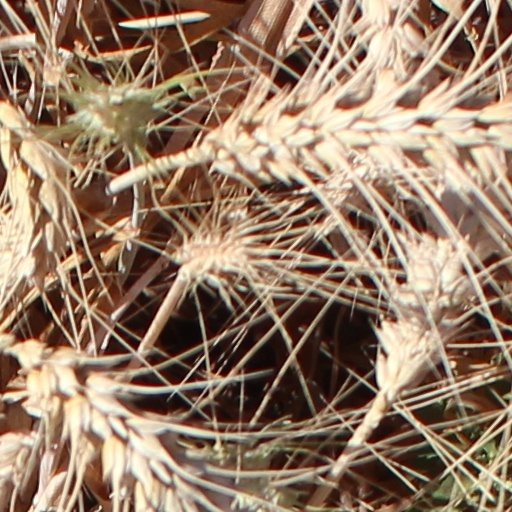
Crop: wheat